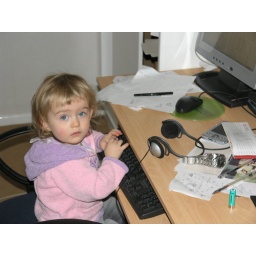
She loves to sit in the chair and hammers away at the keyboard